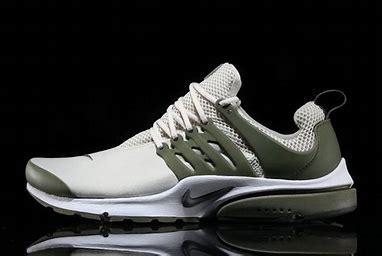
Brand: Nike
Model: Air Presto Essential